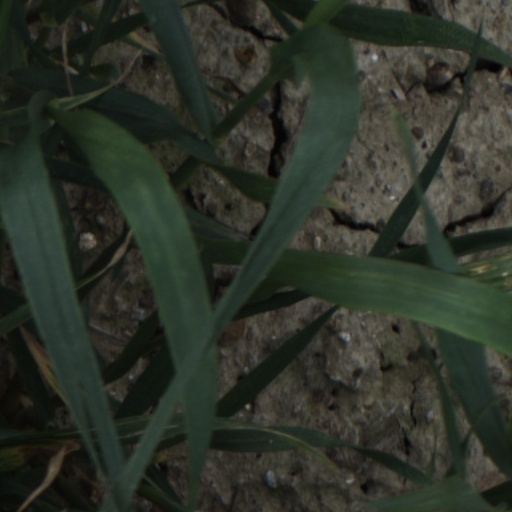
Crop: wheat